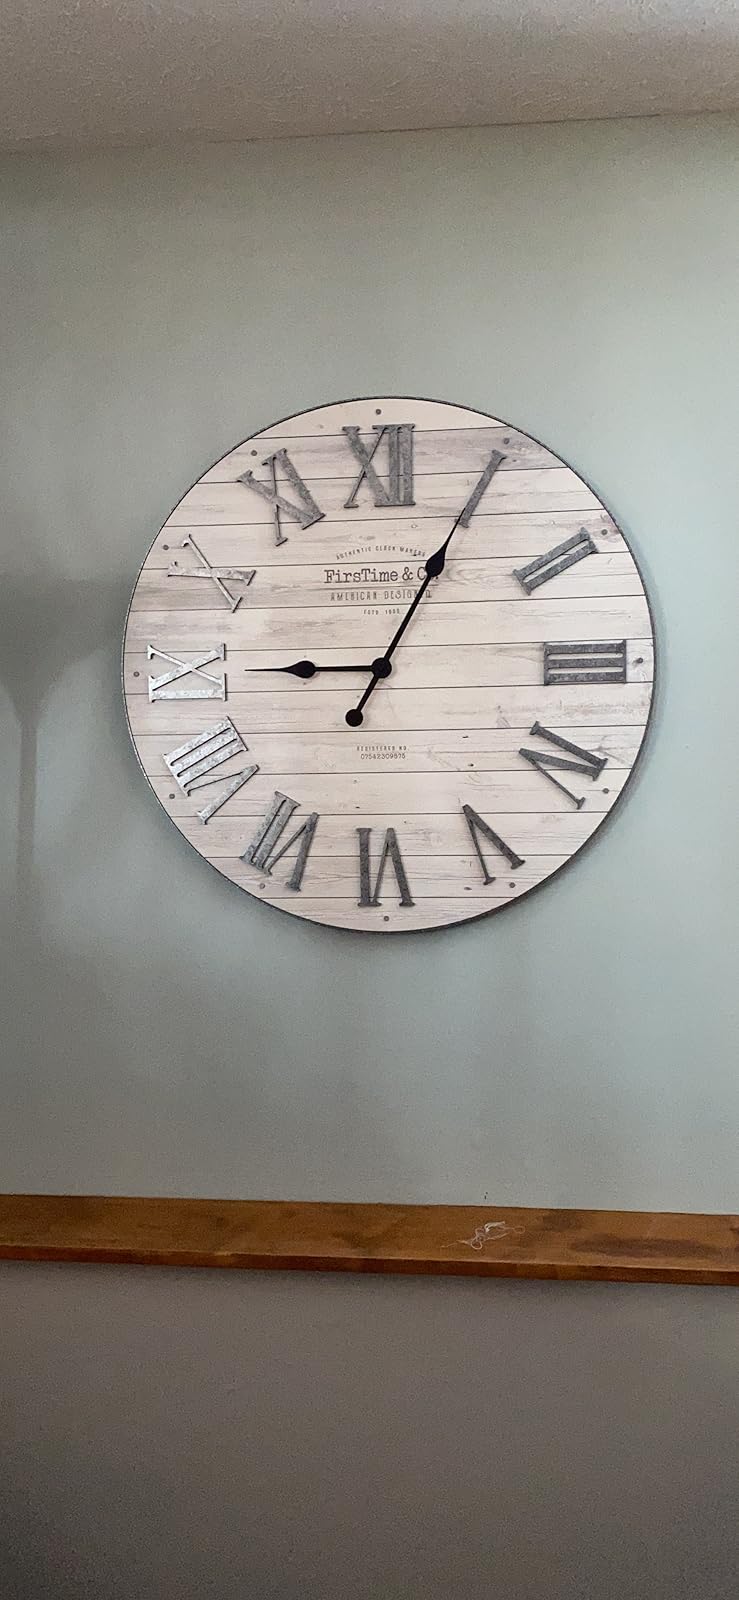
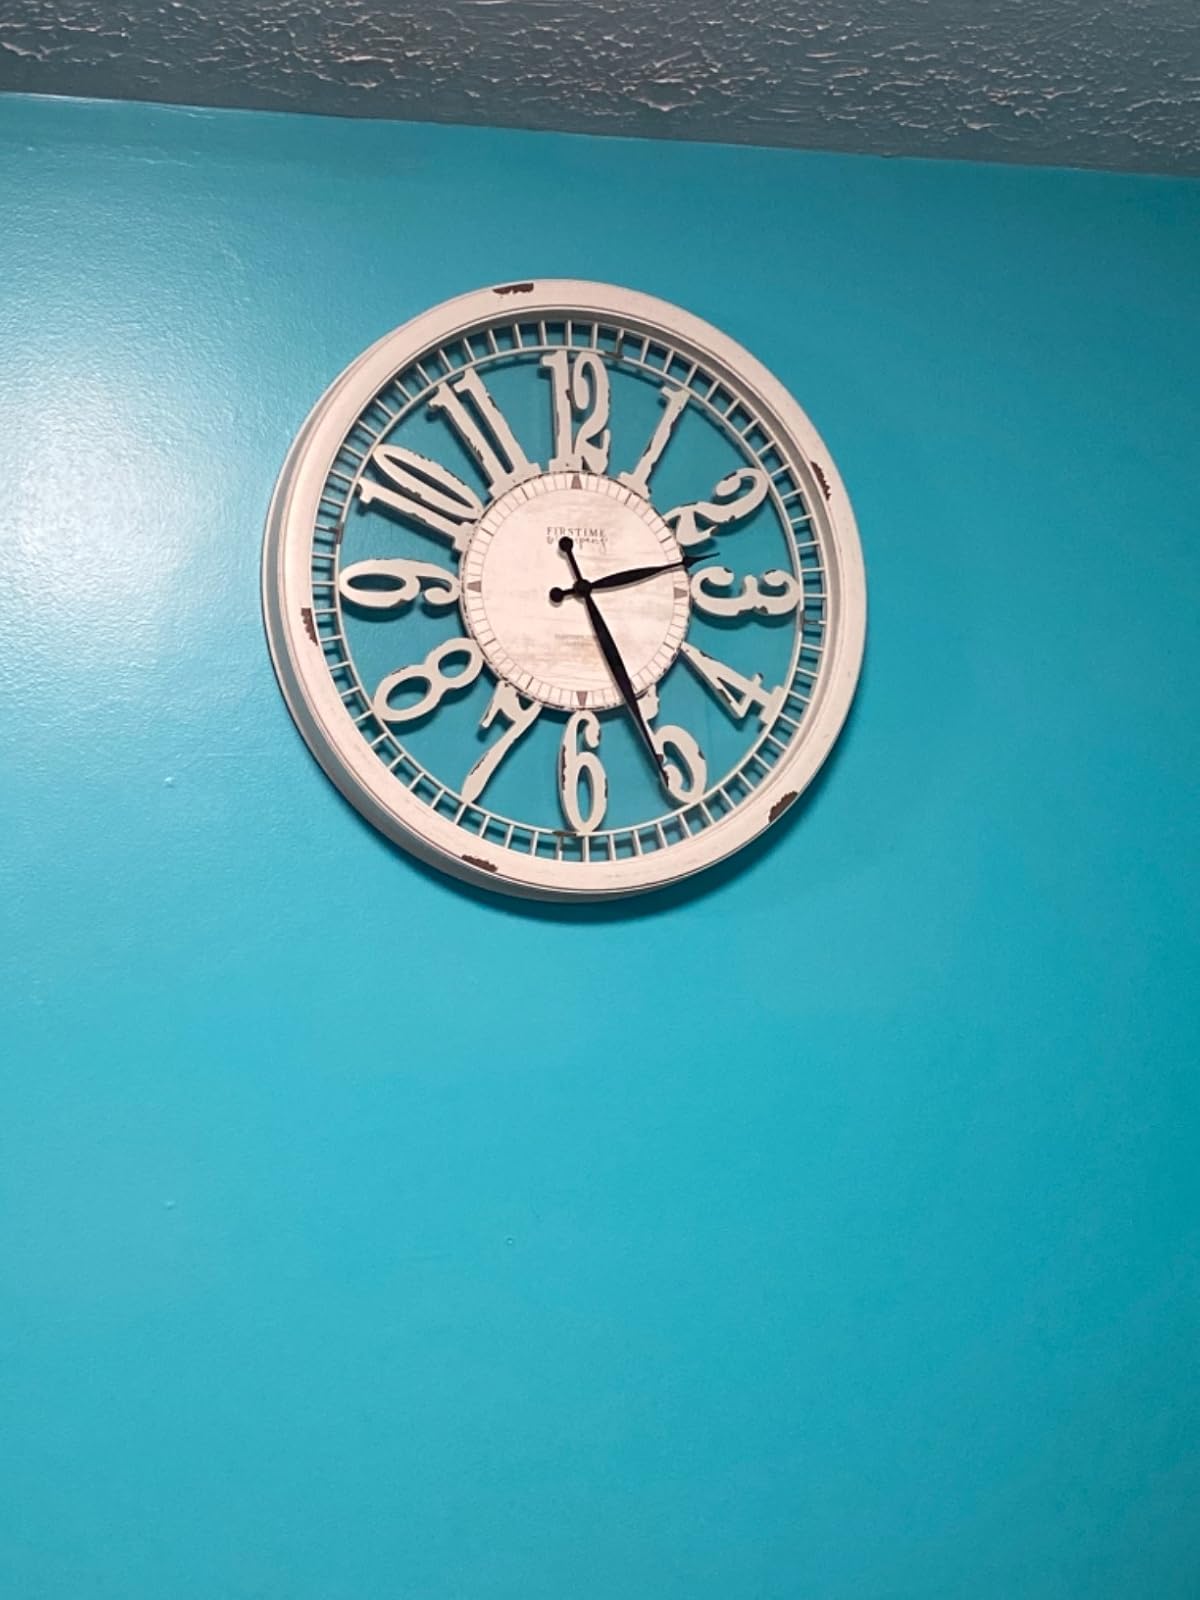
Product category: clock
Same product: no